Reber (automobile)

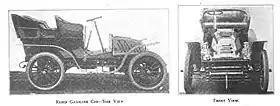

The Reber was a make of American automobile manufactured at Reading, Pennsylvania from 1902 until 1903. It was made by the Reber Manufacturing Company, founded in 1901 by James C. Reber.